Southern right whale

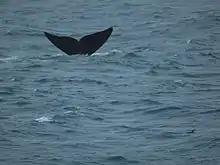
Fluking off South Georgia near a gentoo penguin

Southern right whales in Australian waters show higher rate of recoveries, as they have increased from 2,100 whales in 2008 to 3,500 in 2010. Two genetically distinct groups inhabit Australian waters: the southwestern population of 2,900 whales – in 2012 currently holding the majority of the overall Australian population – and the critically endangered southeastern group, counting only dozens to 300 individuals.